Judicial system of Turkey

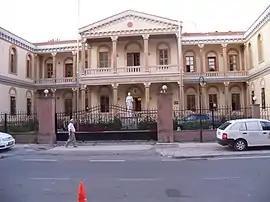
Historical Court of Justice building in Samsun.

The general term for members of the legal profession in Turkey is "hukukçu". In Turkey, any man or woman, after having graduated from a law faculty at a university, can become attorney-at-law or barrister ("avukat"), judge ("hâkim" or "yargıç"), prosecutor ("savcı") or notary ("noter") after terms of internship specified in separate laws. However, for the judges and prosecutors before getting the title of training judge ("stajyer"), they have to pass through a written exam which is held by Measuring, Selection and Placement Center (ÖSYM) and an interview carried out by a Committee mainly consisting of judges.